Stefan Lochner

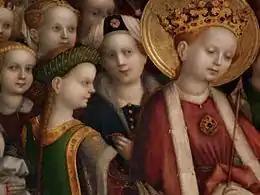
Detail, "Dombild Altarpiece"

There are no signed paintings by Lochner, and his identity was not established until the 19th century. J. F. Böhmer in an 1823 article identified the "Dombild" (meaning "Cathedral picture") or "Altarpiece of the City's Patron Saints" with a work mentioned in an account of a visit to Cologne in 1520 in the diary of Albrecht Dürer. The notoriously thrifty artist paid 5 silver pfennig to see an altarpiece by "Maister Steffan" some seventy years after Lochner's death. Although Dürer fails to mention specifically which of Maister Steffan's panels he had seen, his description matches exactly the centre panel of the "Dombild Altarpiece". The altarpiece is referred to in a number of other records. It was repaired and re-gilded in 1568, and mentioned in Georg Braun's "Civitates Orbis Terrarum" in 1572.